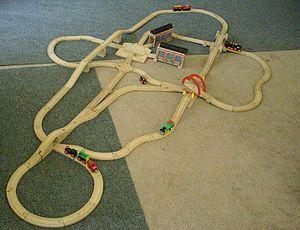
Un train jouet est une reproduction miniature d'un train ou d'un élément d'un train en tant que jouet. Ce train jouet est destiné à circuler sur une voie ferrée miniature et à reproduire le principe de fonctionnement des trains réels lors d'une séance de jeu : voyages d'une gare à l'autre, manœuvres, échanges de wagons. Sa propulsion est généralement assurée par un unique système : électricité, vapeur vive, système mécanique, à la main...
Brio est une entreprise fabriquant des jouets, créée en Suède. Le fondateur est Ivar Bengtsson, fabricant de paniers, qui a commencé à fabriquer des jeux à Osby, Scanie, au sud de la Suède. En 1908, les trois fils d'Ivar ont repris l'activité et fondé BRIO, qui est un acronyme de Bröderna Ivarsson [à] Osby. Aujourd'hui les jouets sont encore en bois et fabriqués pour partie à Osby, le village où tout a commencé.